Nathaniel Parker Willis

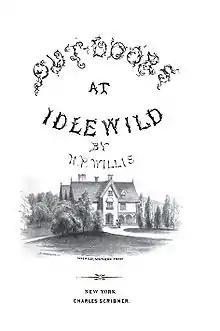
Willis purchased a home in 1846 which he named Idlewild. The home would later inspire the title of an 1855 book.

In 1846, Willis settled near the banks of Canterbury Creek near the Hudson River in New York and named his new home Idlewild. When Willis first visited the property, the owners said it had little value and that it was "an idle wild of which nothing could ever be made". He built a fourteen-room "cottage", as he called it, at the edge of a plateau by Moodna Creek next to a sudden drop into a gorge. Willis worked closely with the architect, Calvert Vaux, to carefully plan each gable and piazza to fully take advantage of the dramatic view of the river and mountains.